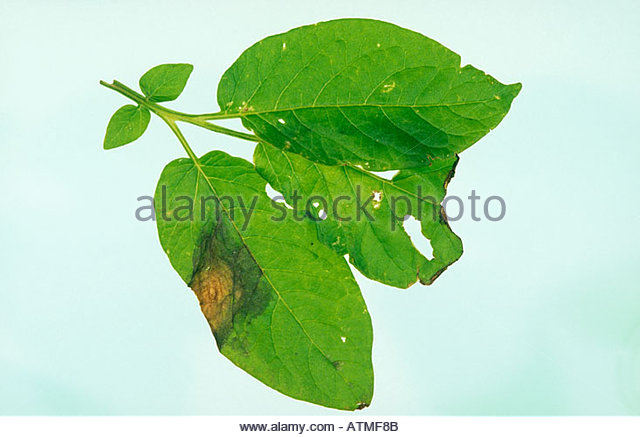
Labels: Potato leaf early blight, Potato leaf early blight